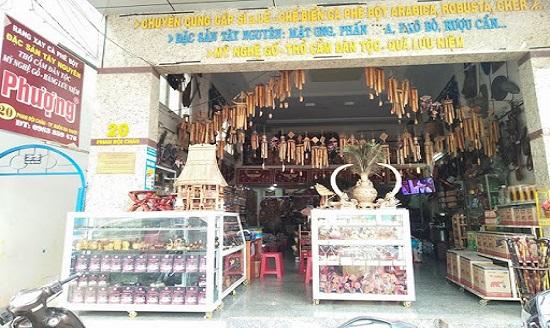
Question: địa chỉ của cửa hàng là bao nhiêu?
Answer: số 20 phan bội châu